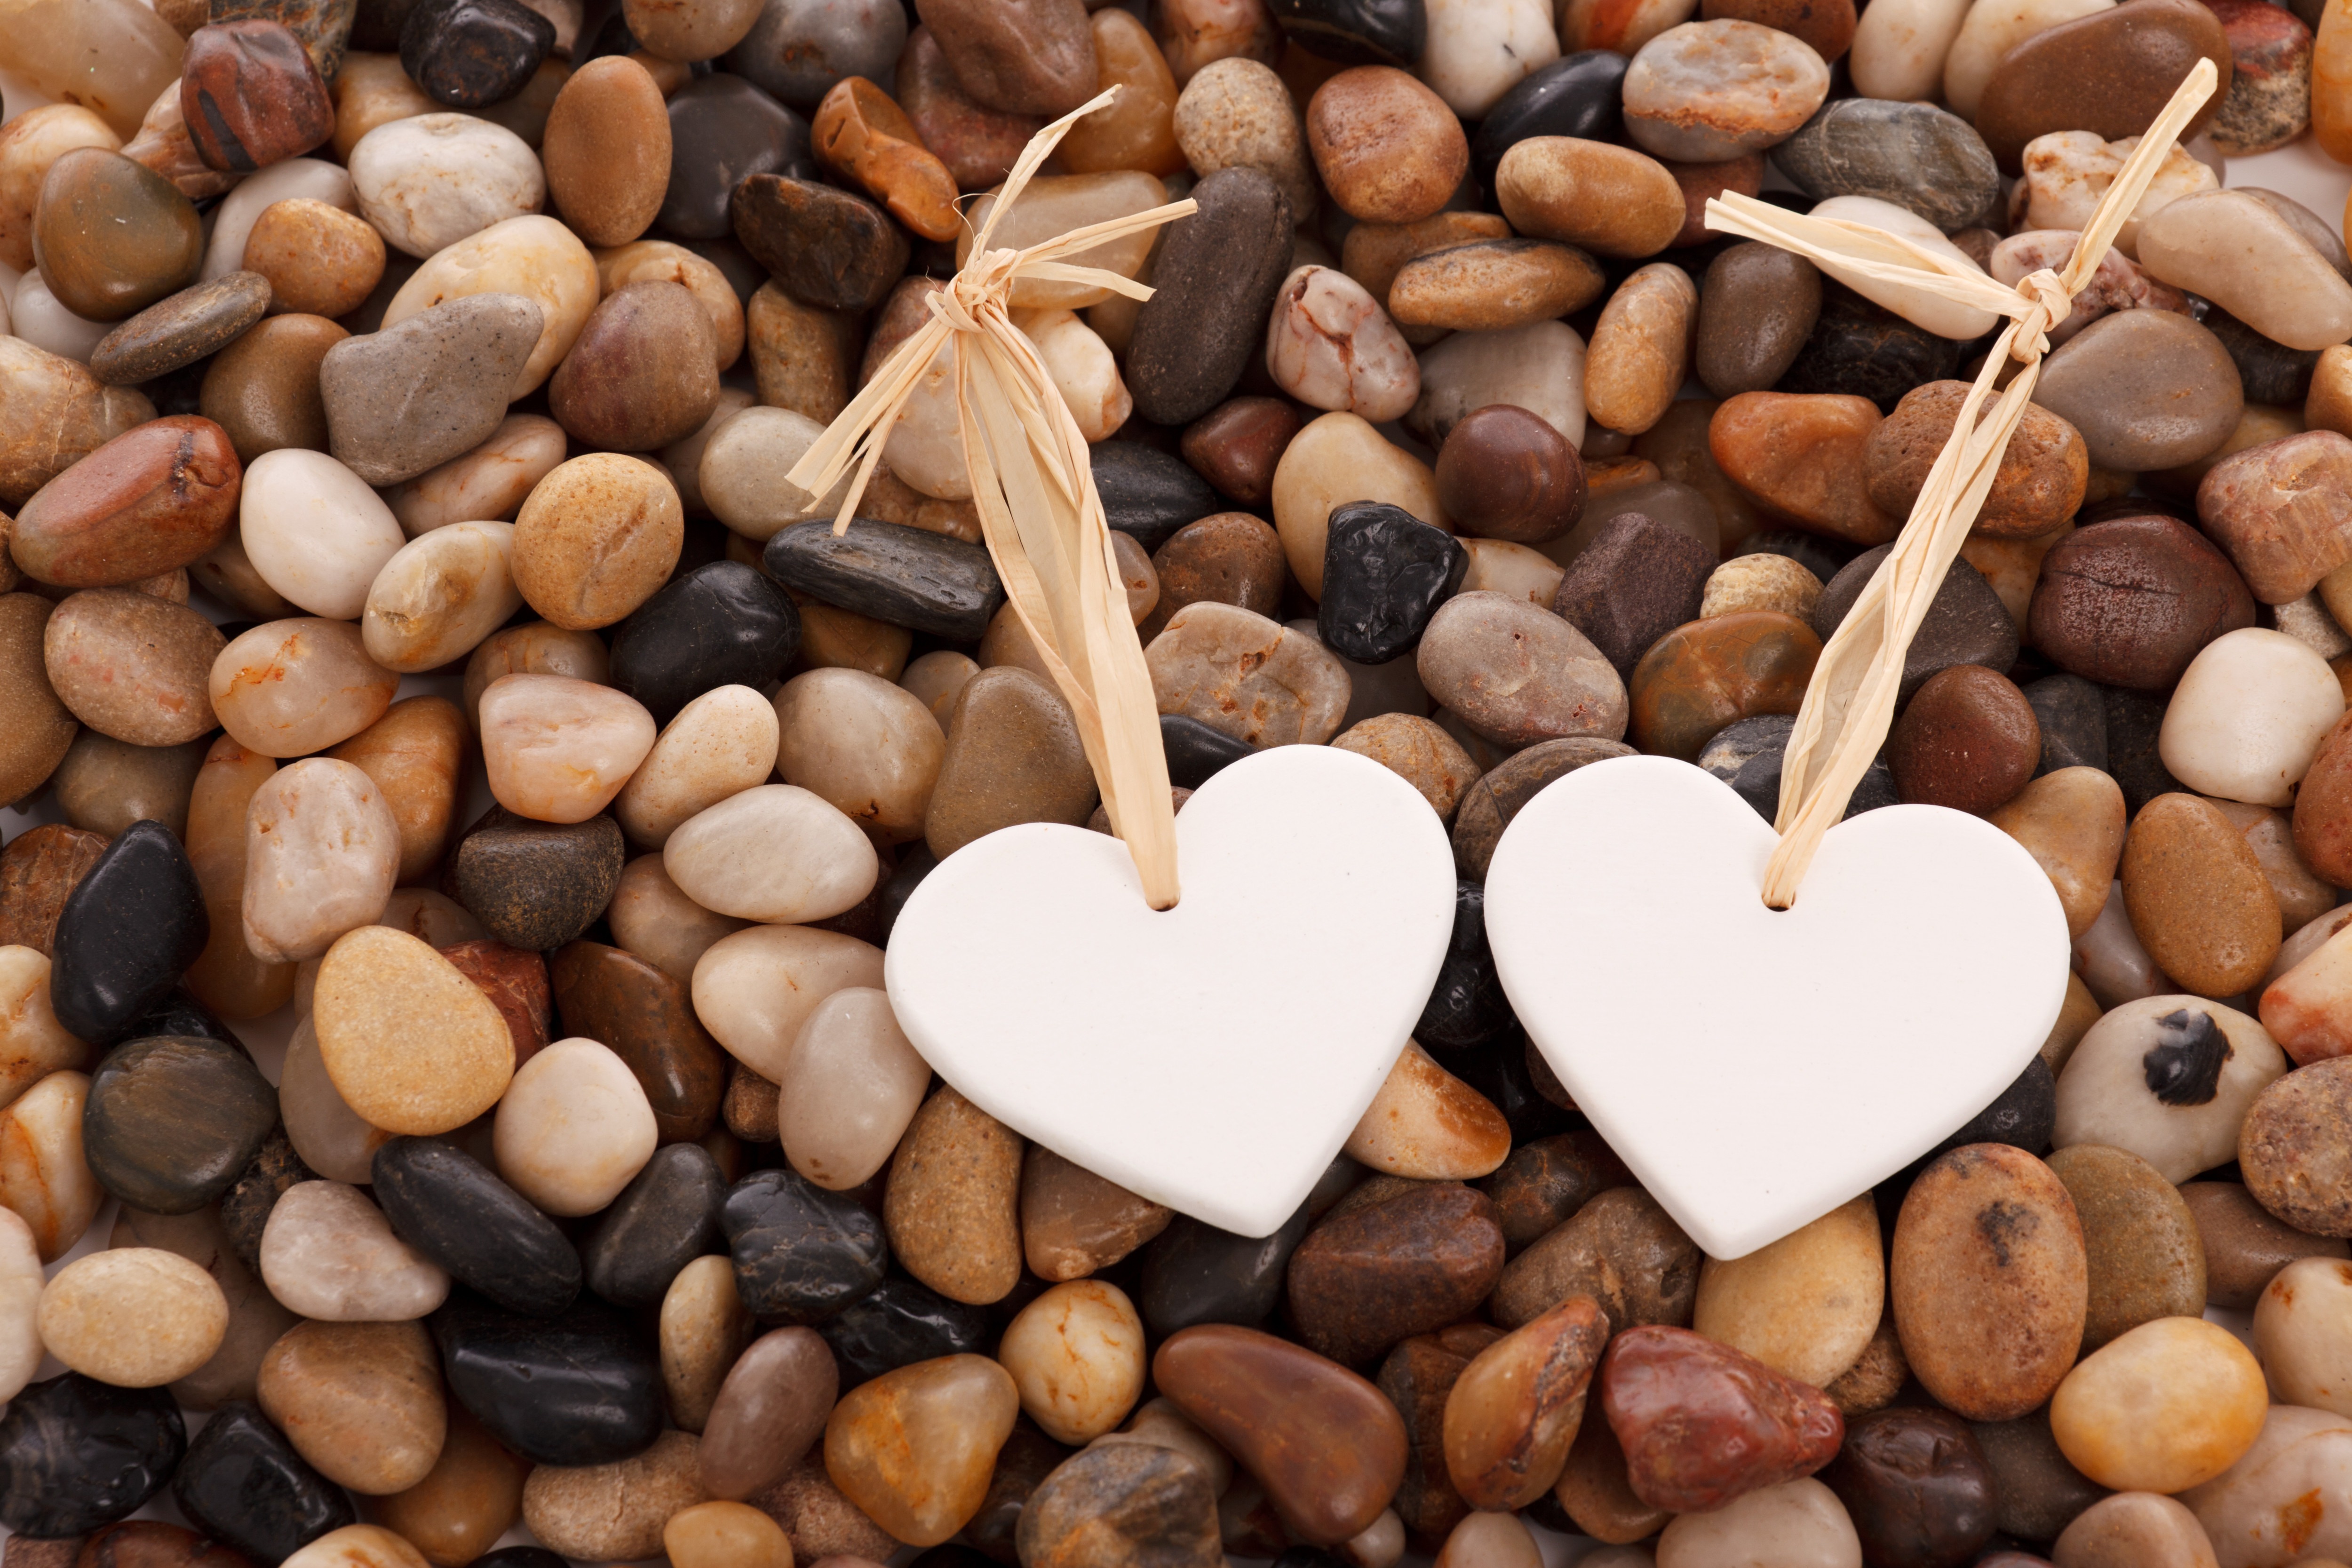
nature, rock, texture, stone, love, heart, decoration, food, symbol, produce, crop, pebble, romance, romantic, caffeine, wallpaper, valentine, shape, grass family